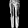
Label: Trouser